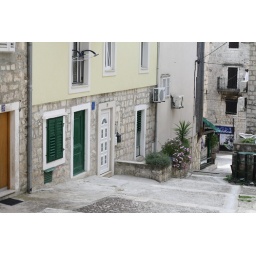
The white door in the middle is the front door to our apartment.